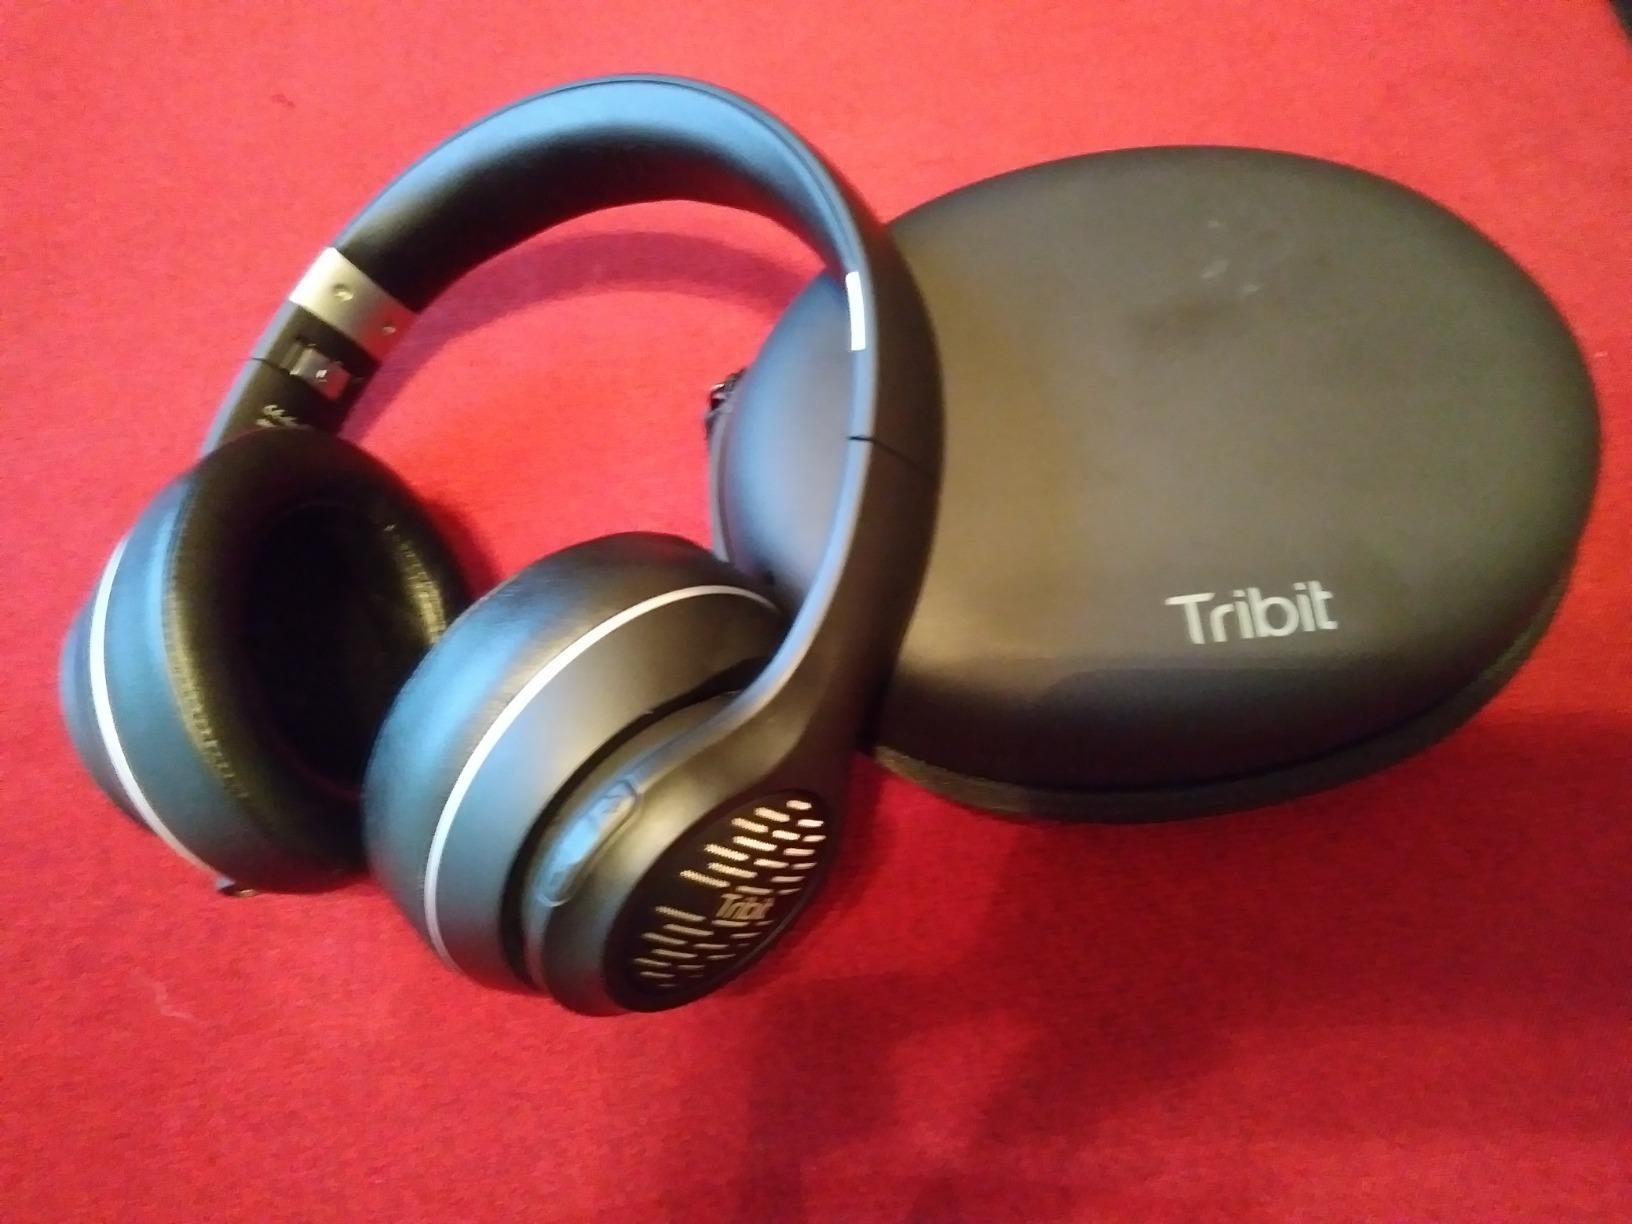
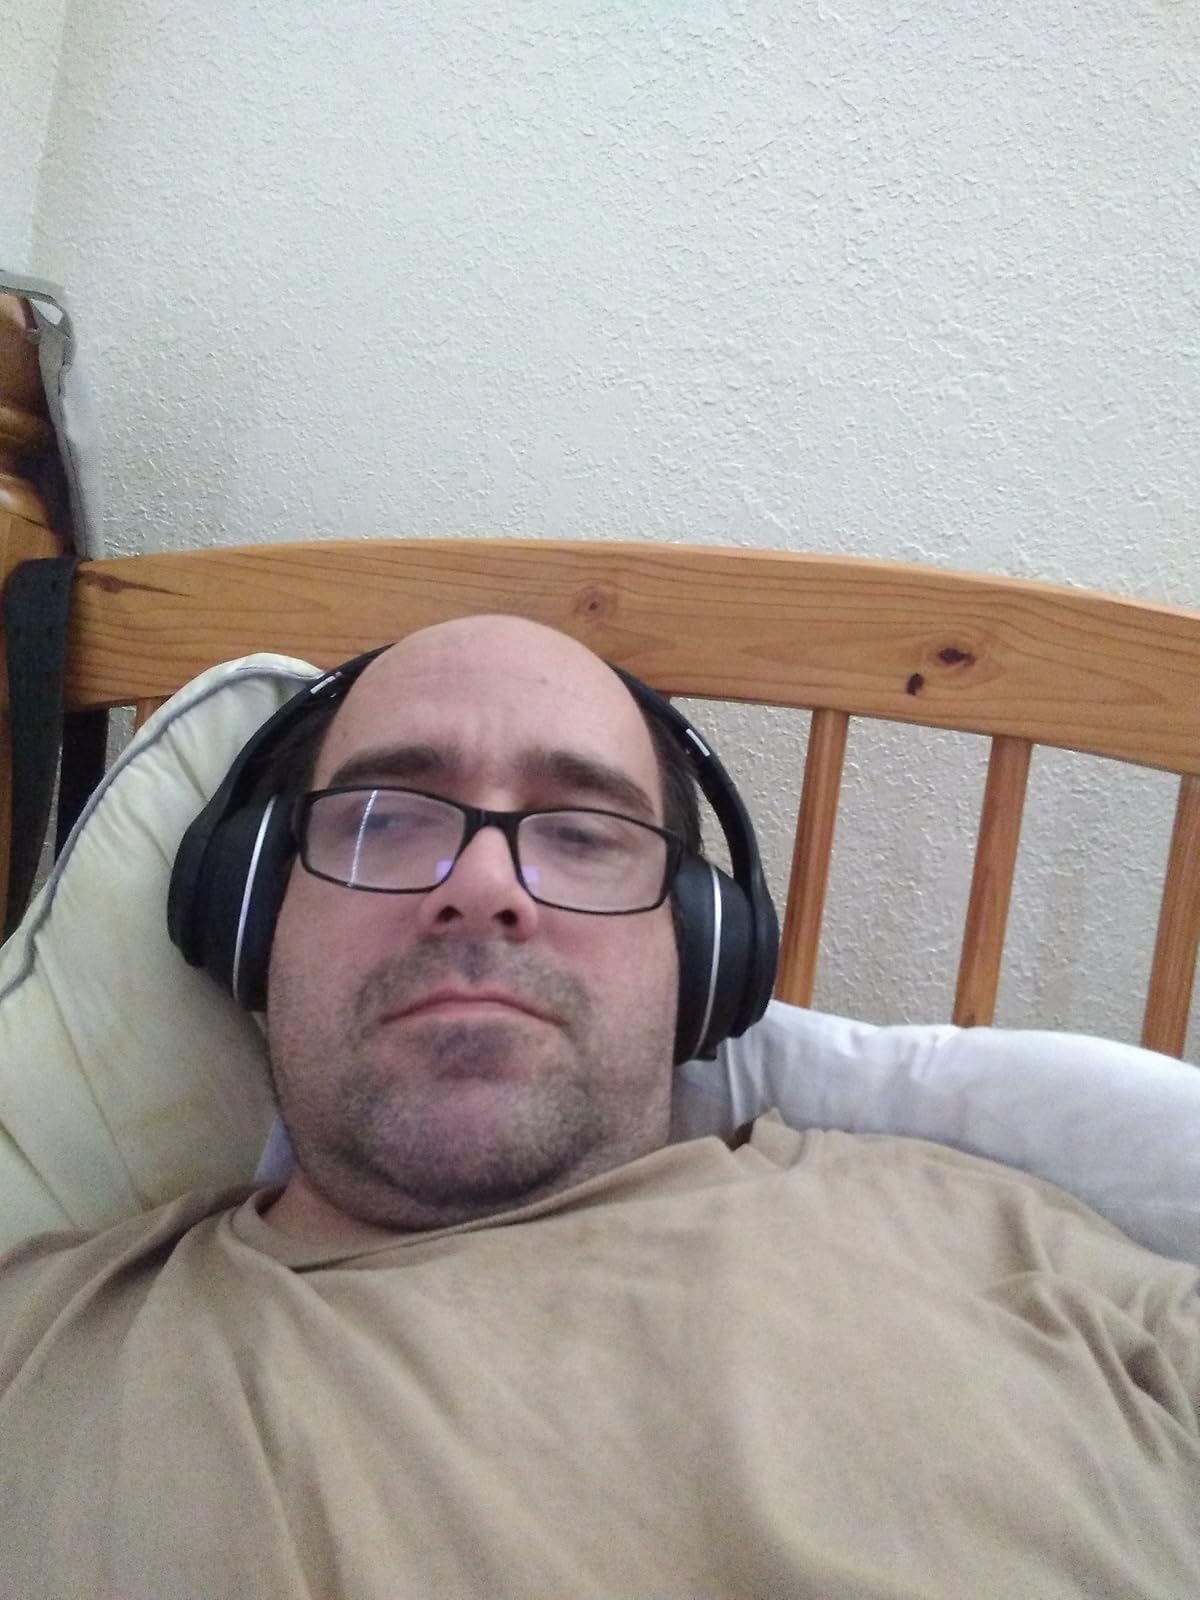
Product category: headphones
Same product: yes